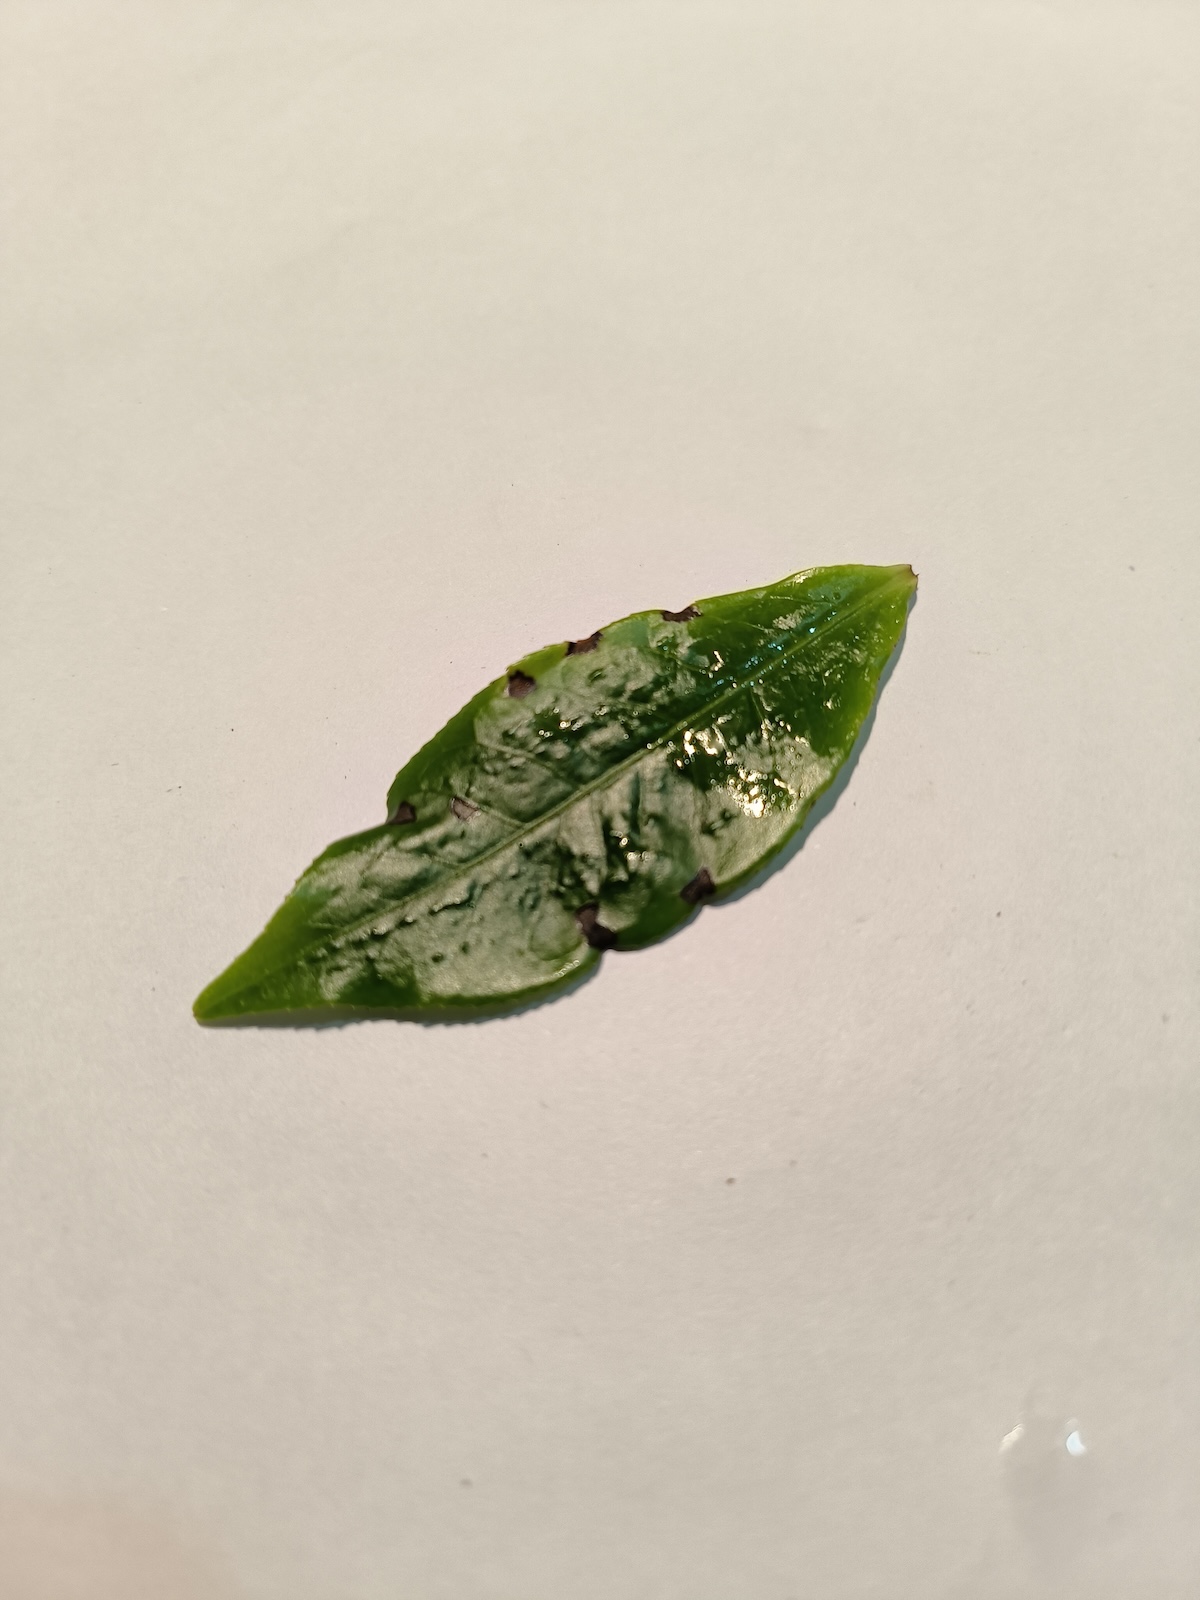
Label: Helopeltis